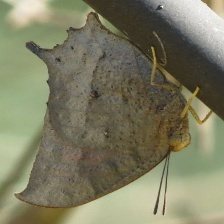
Species: TROPICAL LEAFWING